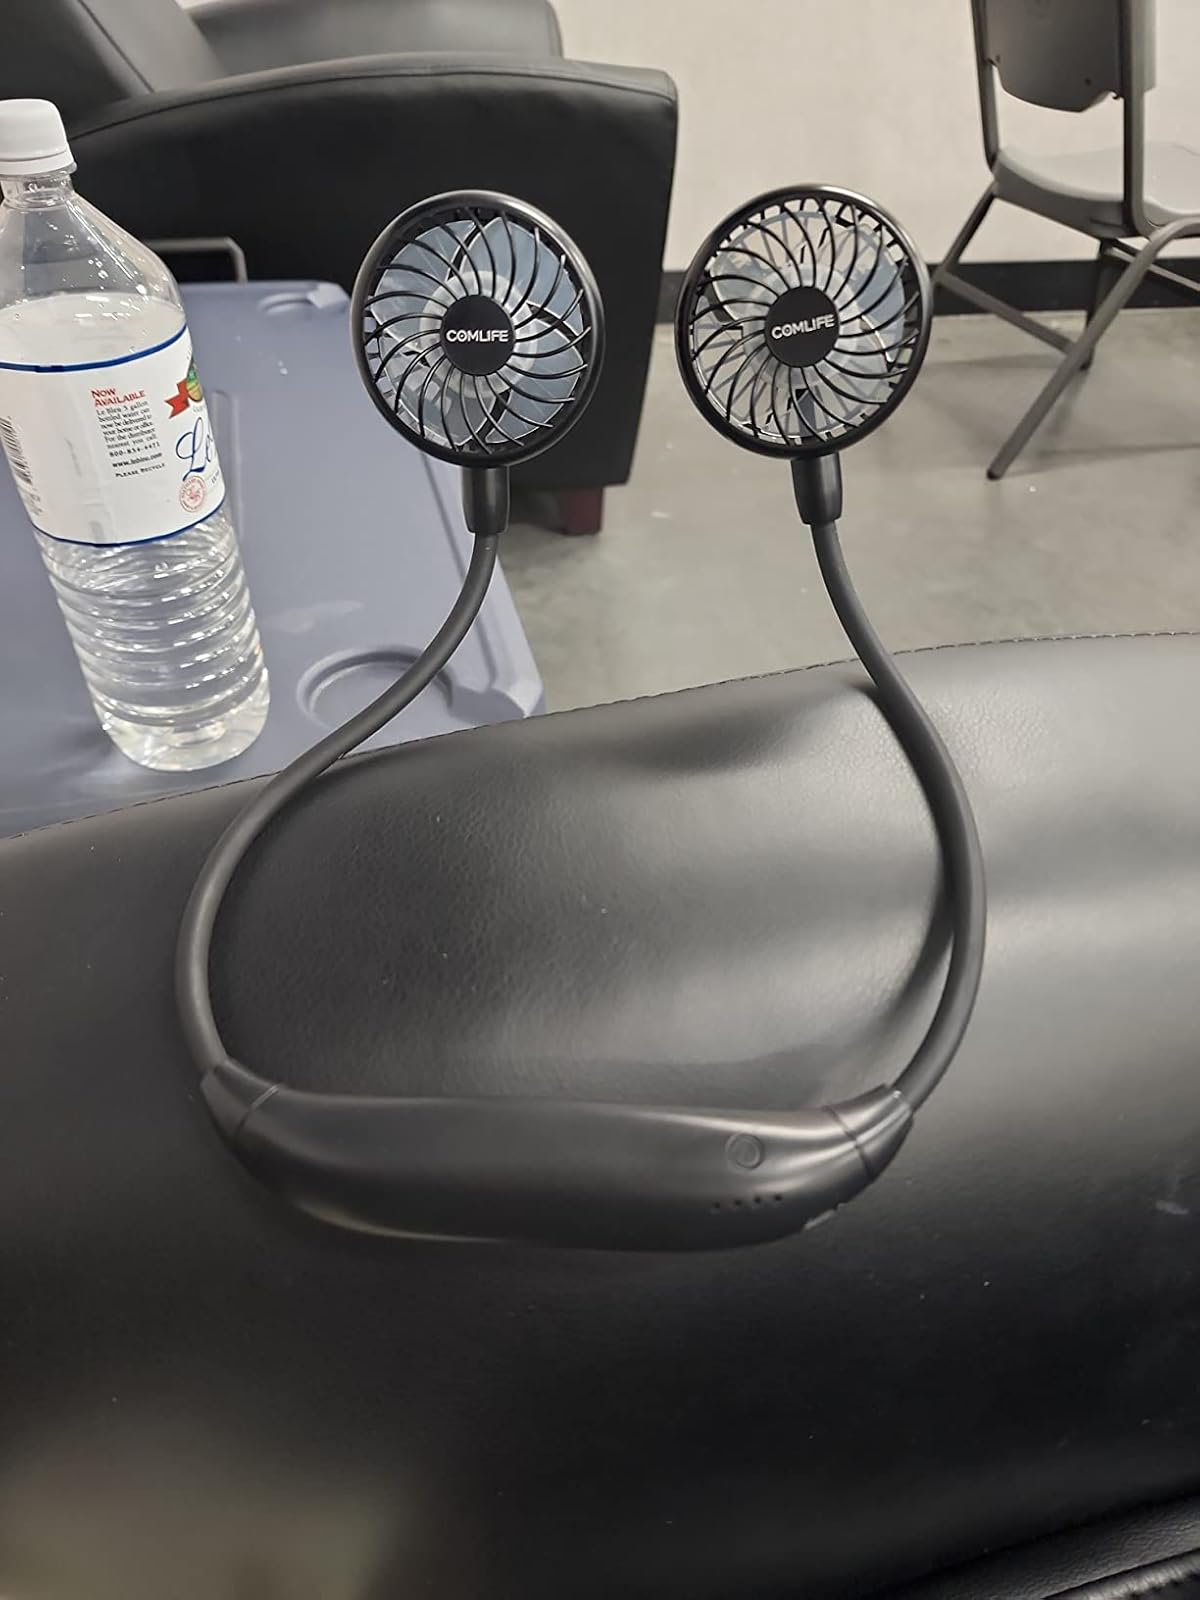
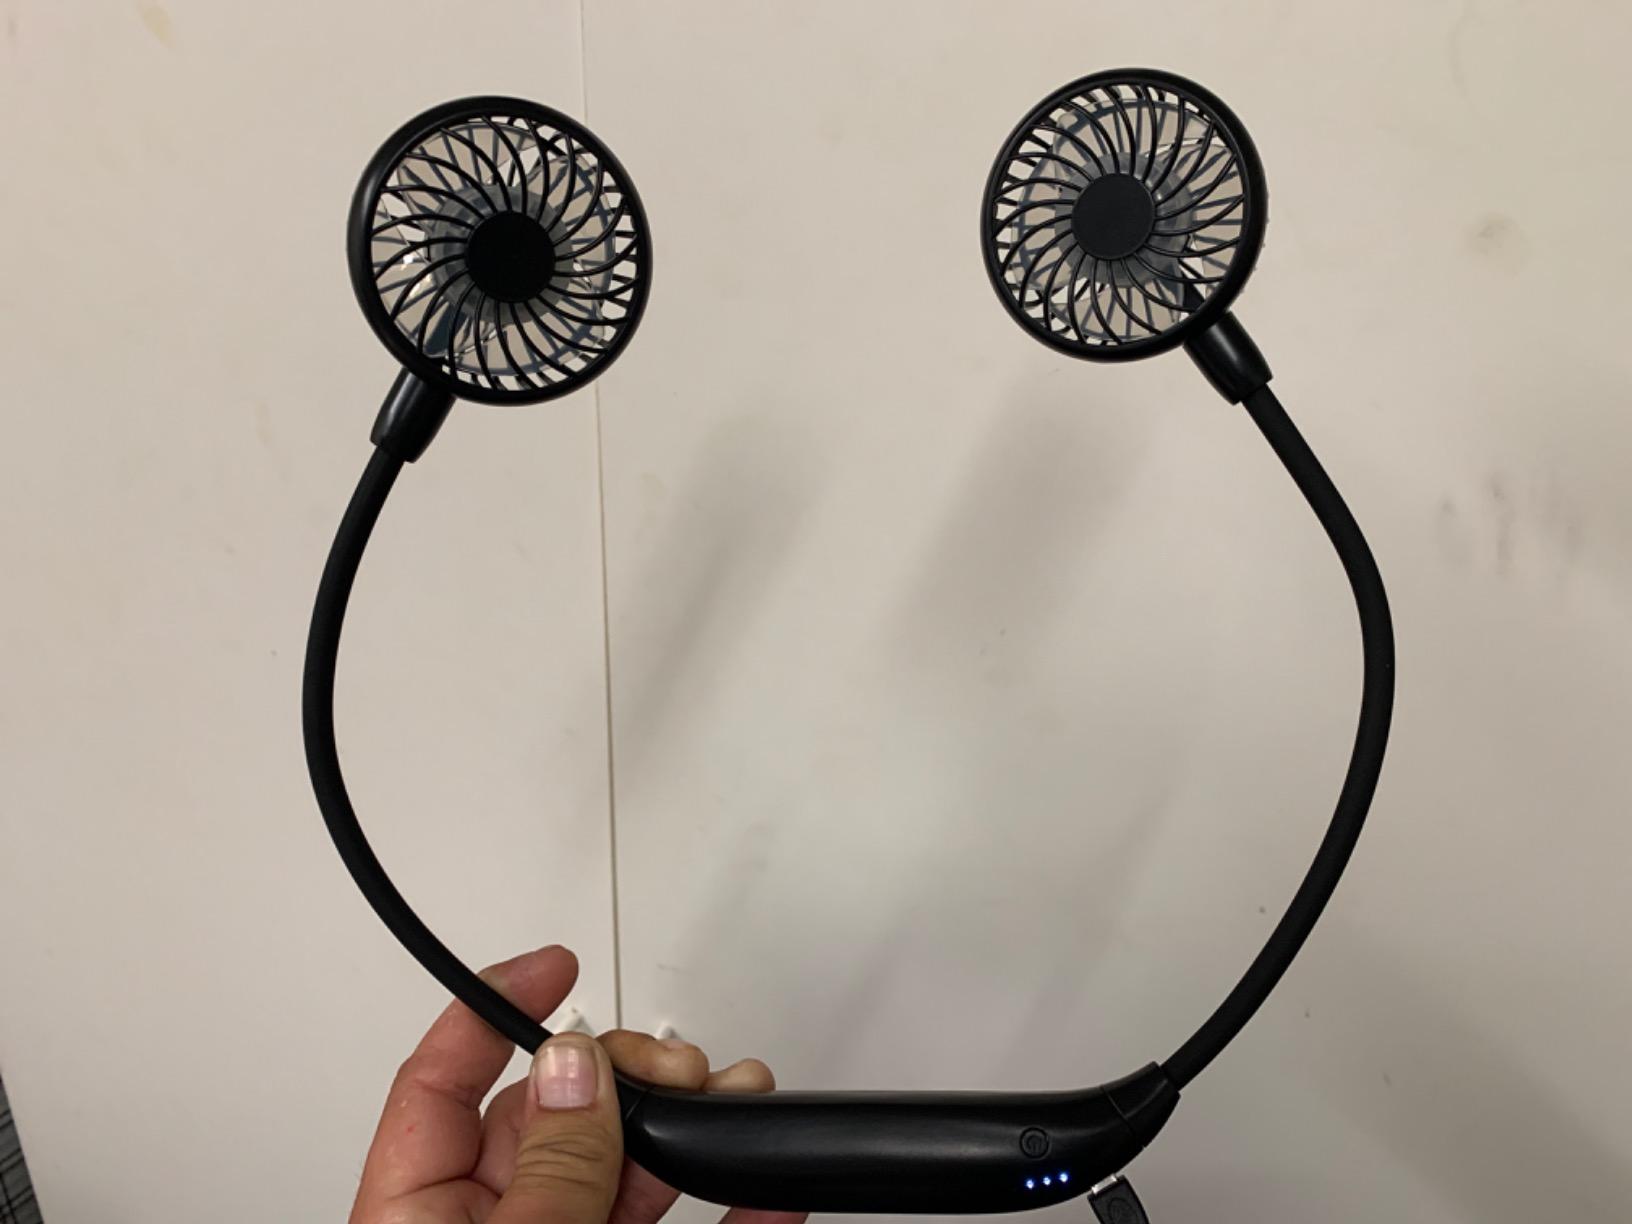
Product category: fan
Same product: yes